Condo (TV series)

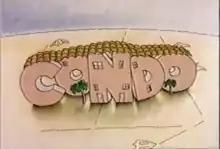
"Condo" opening title

Condo is an American sitcom television series that aired on ABC from February 10 to June 9, 1983. The series stars McLean Stevenson and Luis Ávalos as the fathers of two families who move into condominium units next to each other.